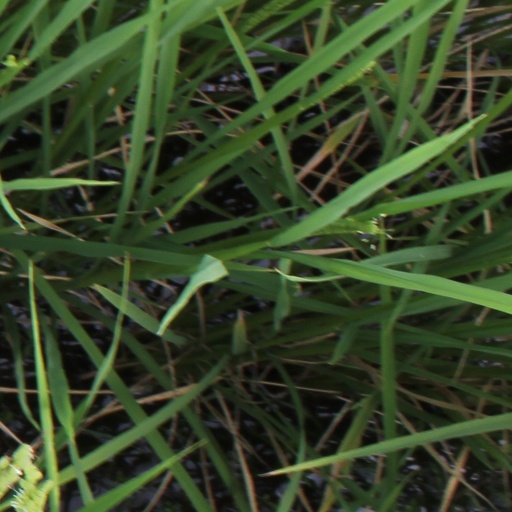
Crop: rice